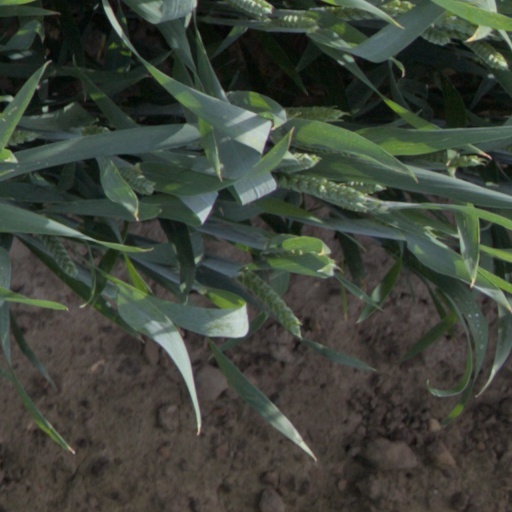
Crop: wheat